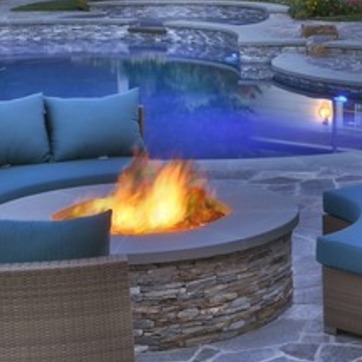
Material: other